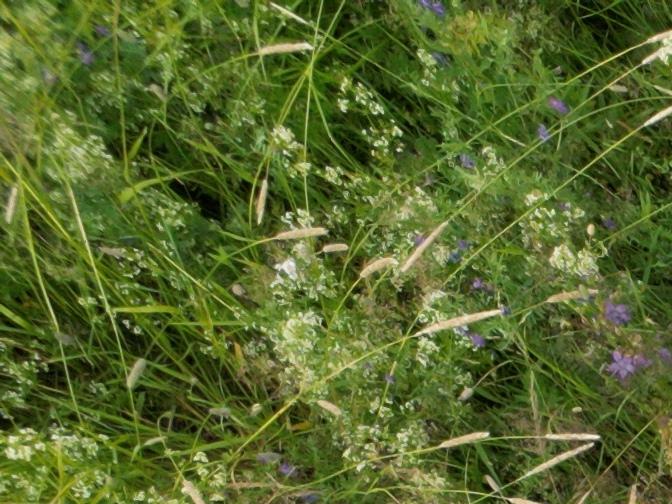
Flowers visible: yarrow flowers